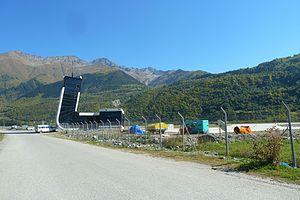
L'aéroport de Mestia, aussi surnommé aéroport de la Reine Tamar, est un petit aéroport qui dessert la petite ville de Mestia en Géorgie.